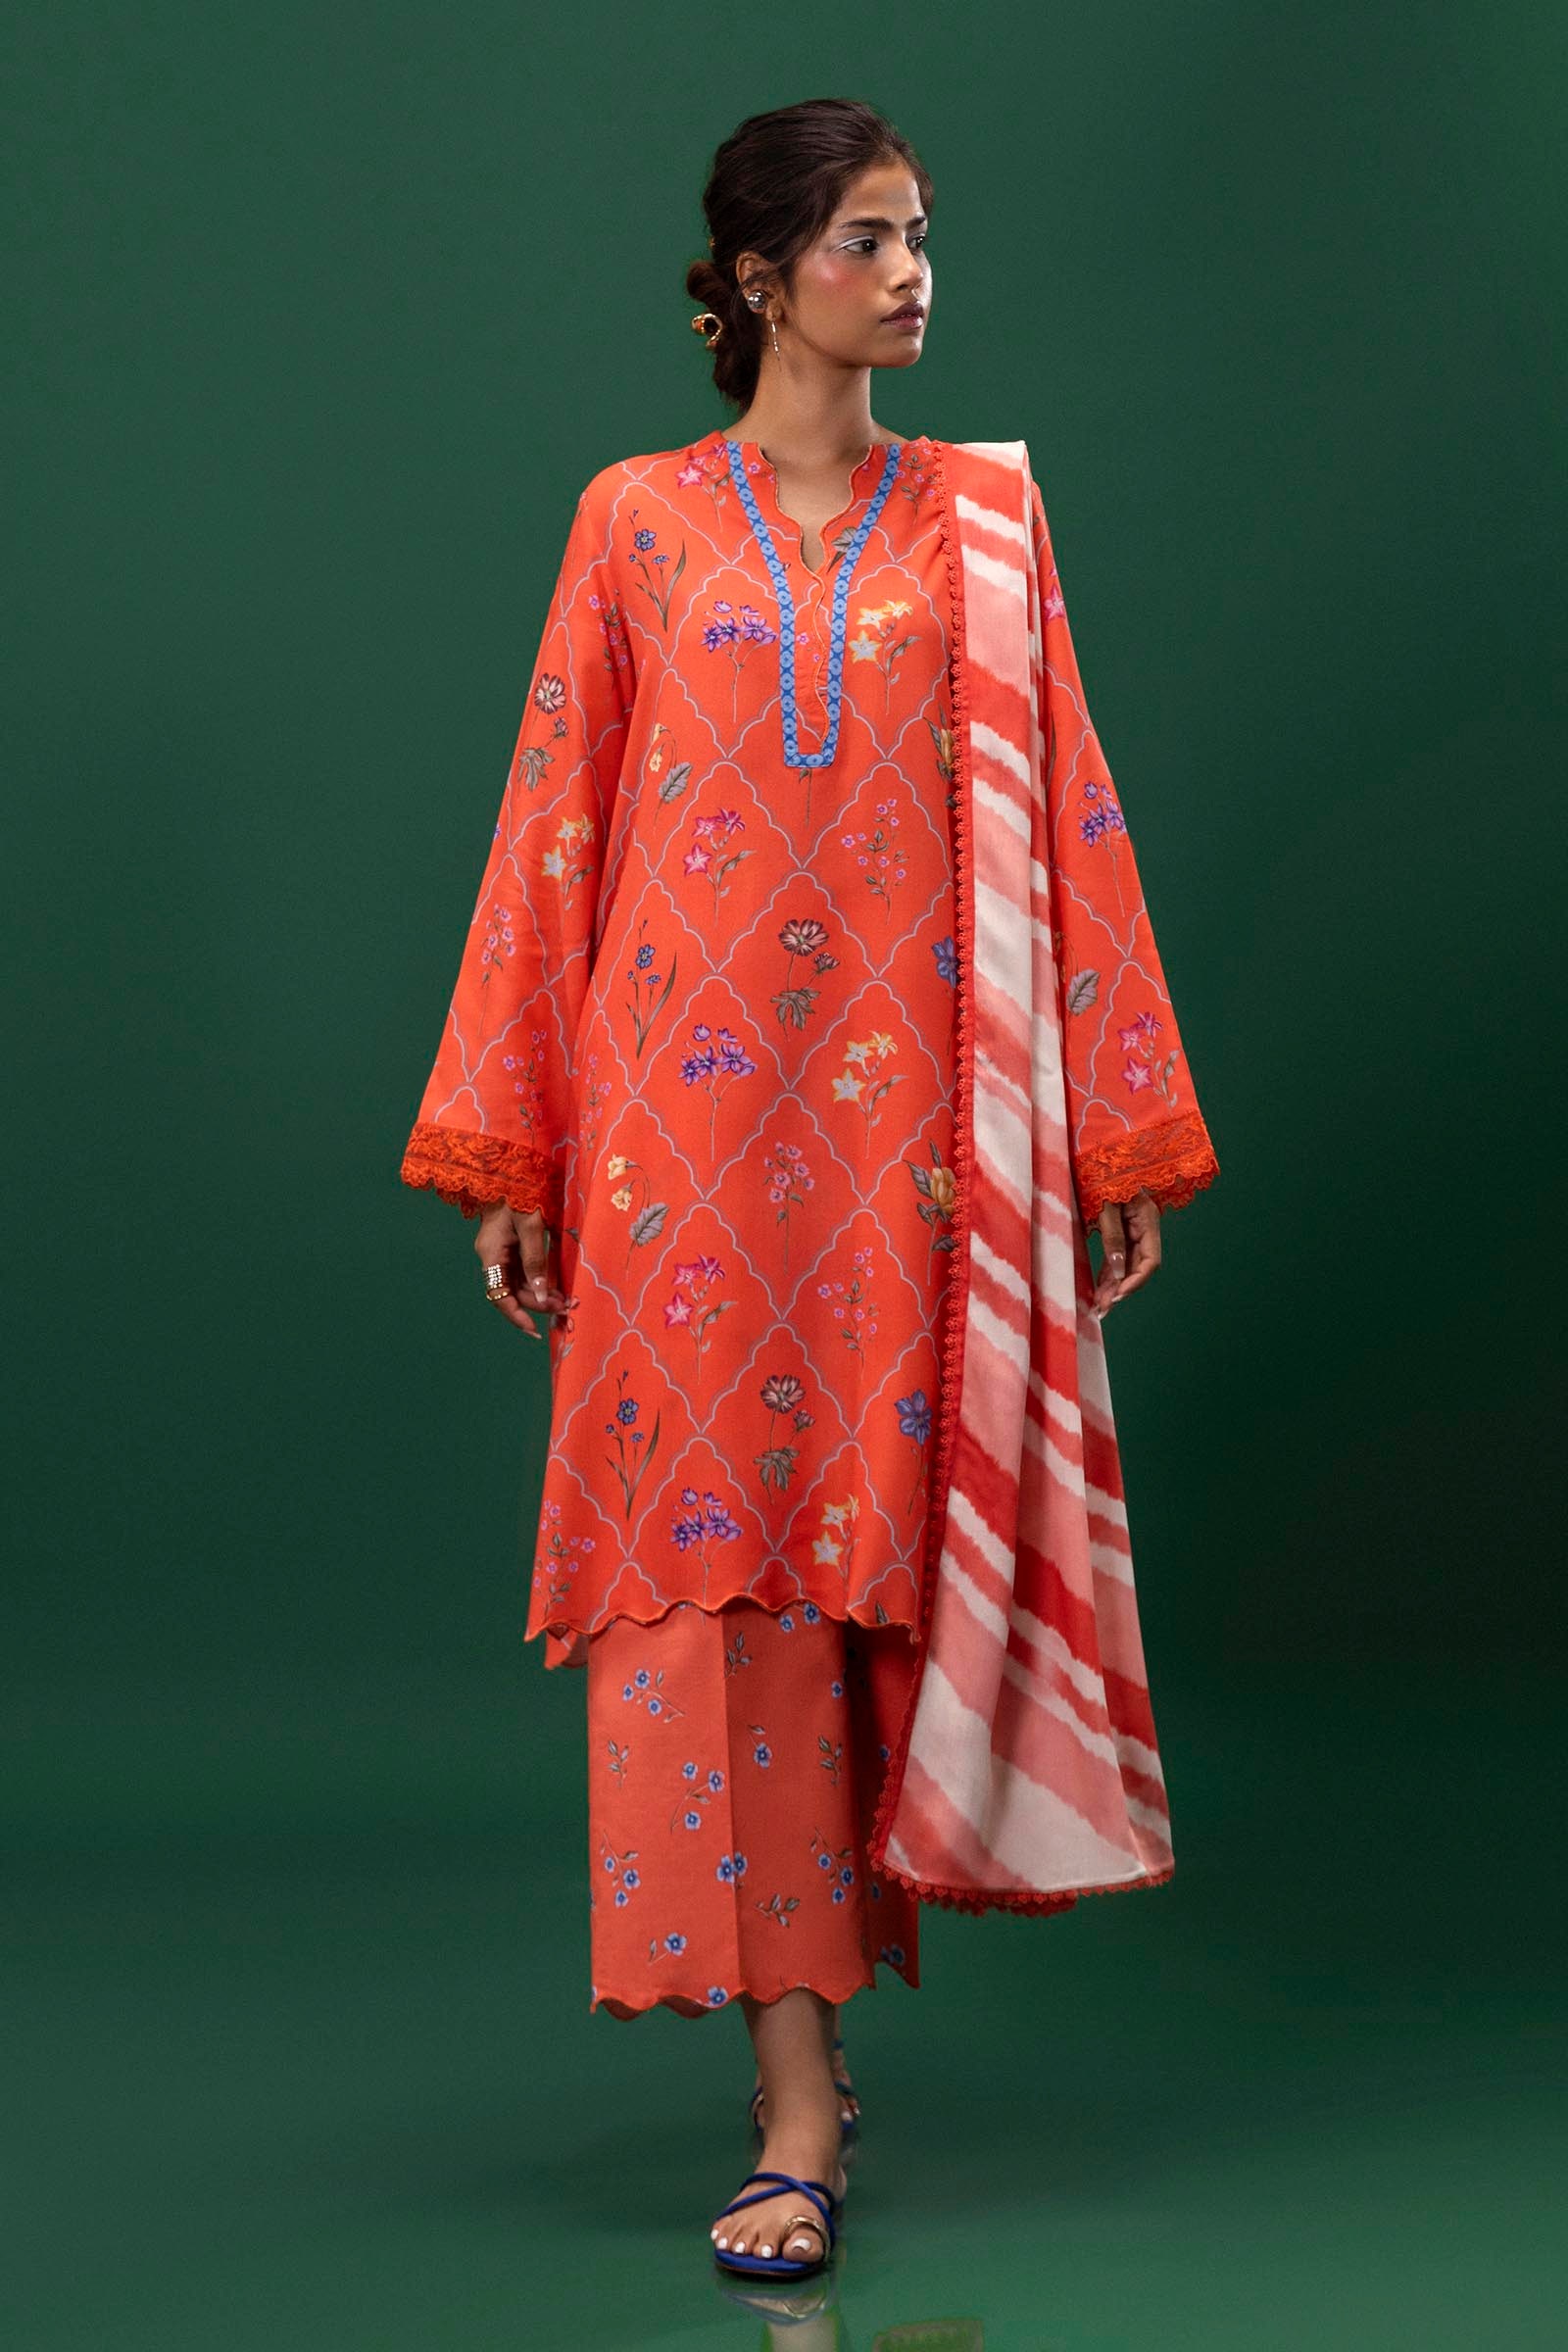
orange multi embroidered chiffon suit